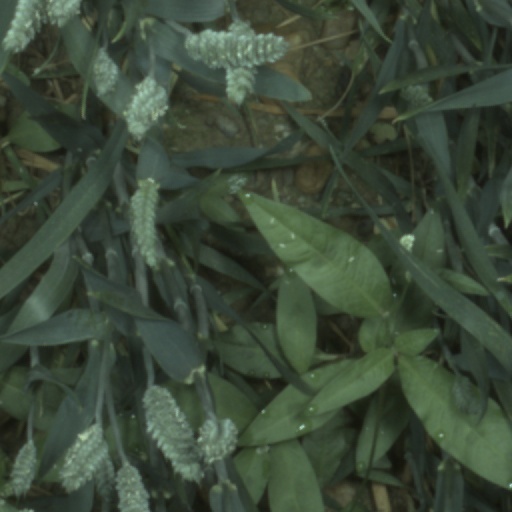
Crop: wheat